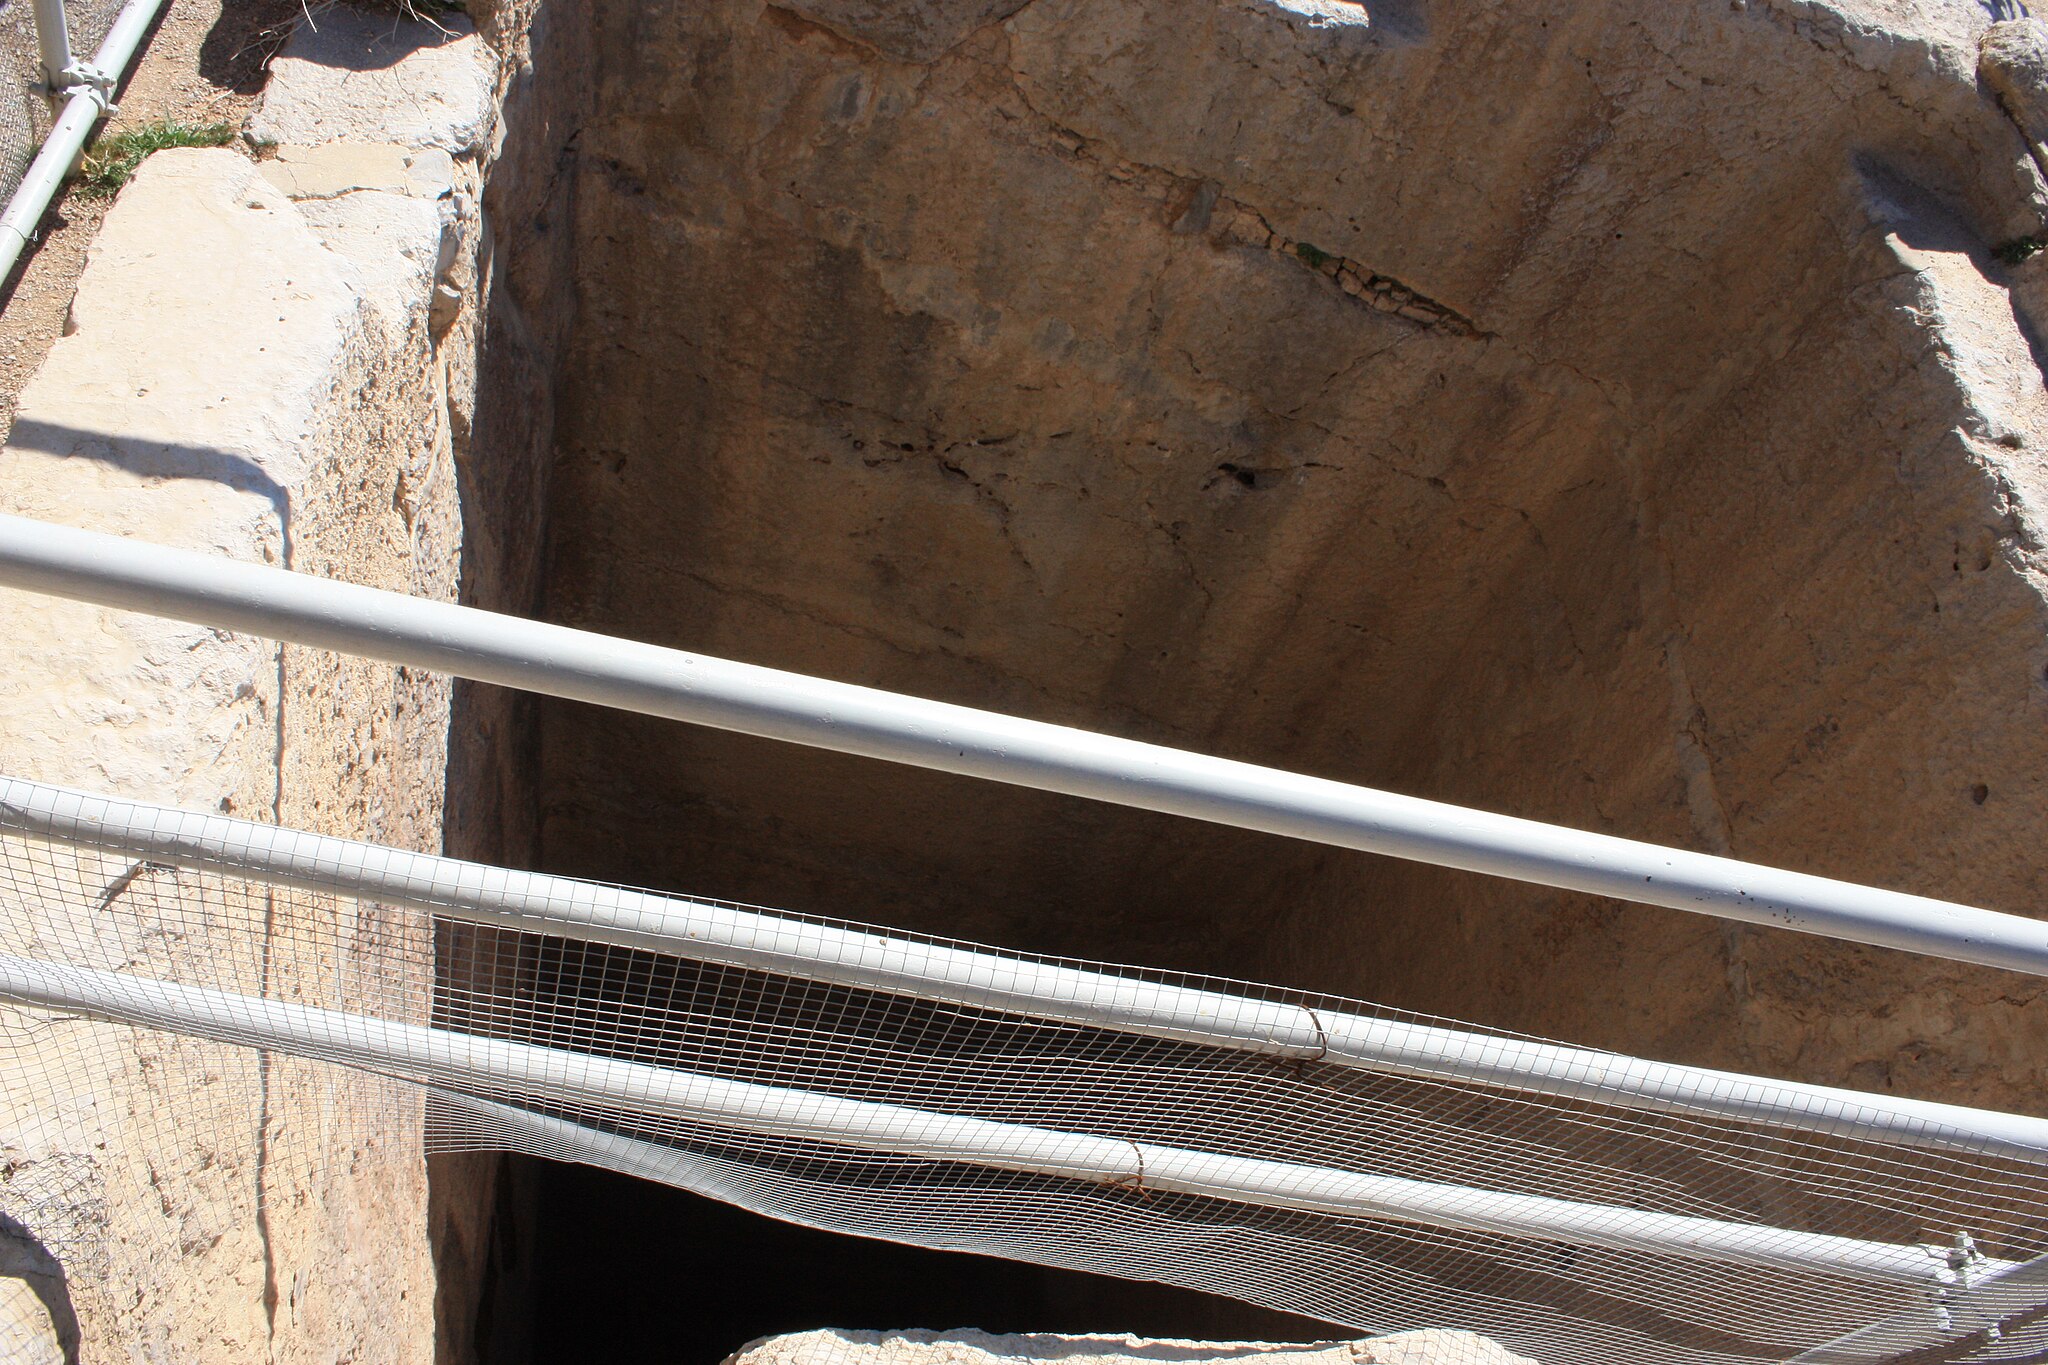
Title: Takhtejamshid 1192
Description: Persepolis in Shiraz
Date: 2009-04-03
Categories: GFDL, Taken with Canon EOS 450D, Cistern of Persepolis, License migration redundant, Self-published work, 2009 in Persepolis